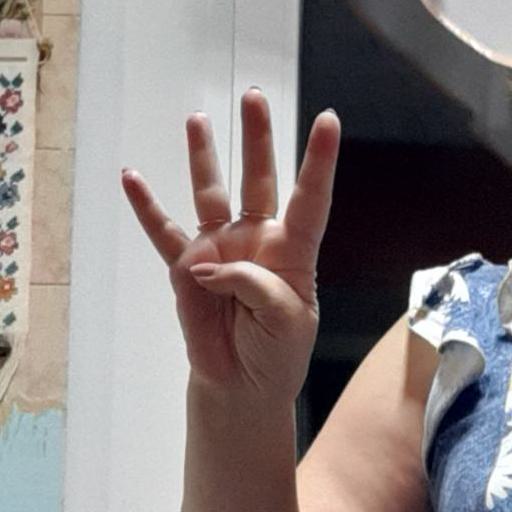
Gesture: four